ZF Wind Power Antwerpen

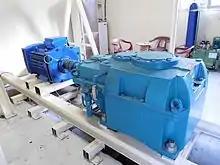
Hansen transmission

The company was founded in 1923 in Antwerp under the name La Mécanique Générale (LMG). The company soon focused on the manufacturing of specialized transmission units, under engineer David Hansen. In 1939 the company moved to Edegem, to ensure there was sufficient room for future expansions. In 1950, Hansen founded the subsidiary Machinery & Gear Hansen (MGH). LMG and MGH merged in 1966, and in 1972 it was renamed to Hansen Transmissions International (HTI). From 1979, the company increasingly focused on the supply of gearboxes to the growing wind energy generation sector.